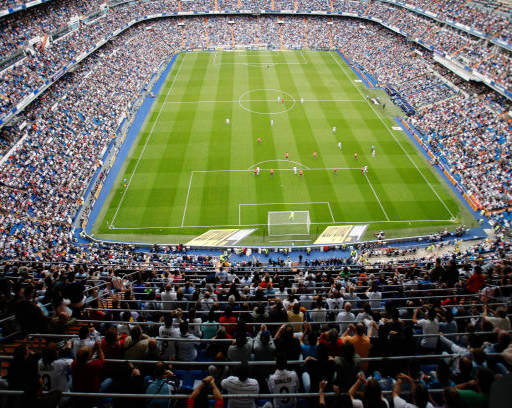
overview of the stadium during the match .